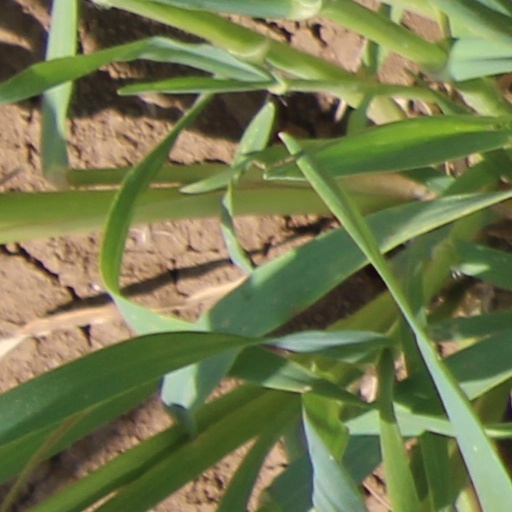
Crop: wheat